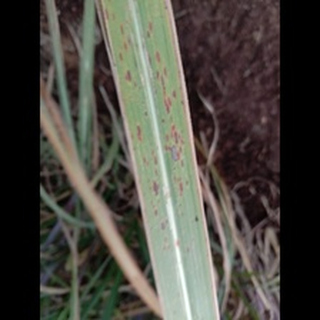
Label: sugarcane_rust